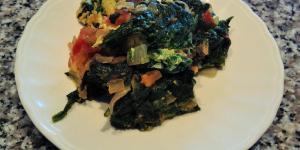
tortilla de espinaca y verduras